Ettleton

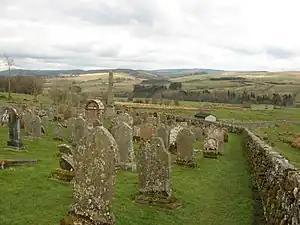
Ettleton churchyard

Ettleton is a village near Castleton, in the Scottish Borders area of Scotland, in the former Roxburghshire.